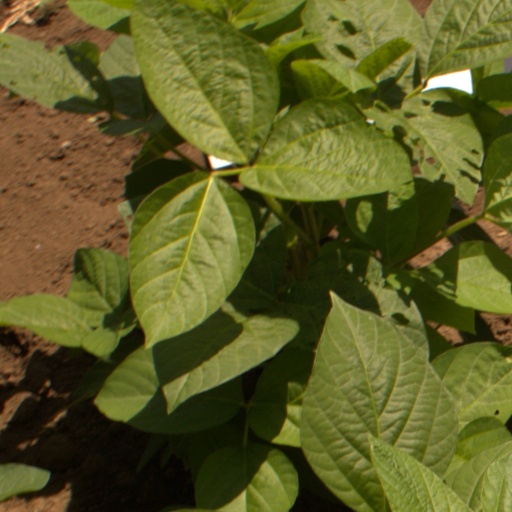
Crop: soybean